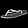
Label: Sandal